Yellow Line (CTA)

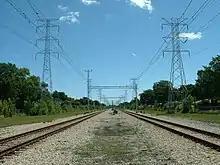
View eastbound from Kostner Avenue prior to the installation of third rail

The Skokie Swift high-speed ( in minutes) shuttle service, between Howard Street in Chicago and Dempster Street in Skokie, was inaugurated on April 20, 1964, as a federally-aided mass transportation demonstration project. Participation in the net project costs was divided between the United States Department of Housing and Urban Development, CTA and the Village of Skokie.